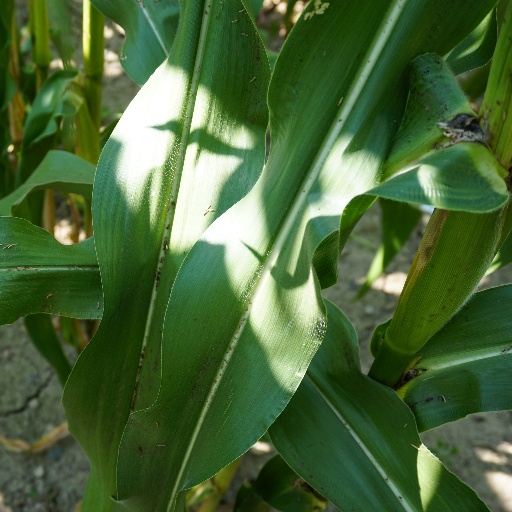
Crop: maize; corn